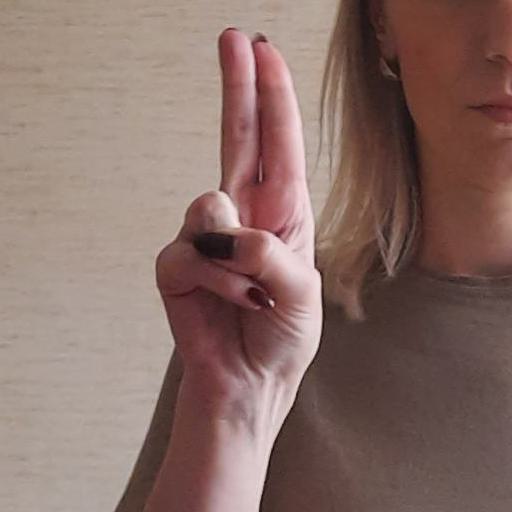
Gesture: two_up